Energy policy of China

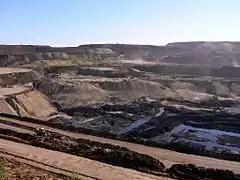
A coal mine near Hailar, Inner Mongolia

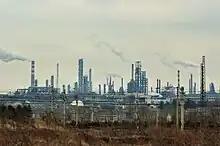
Jinling Oil Refinery, Qixia, Nanjing

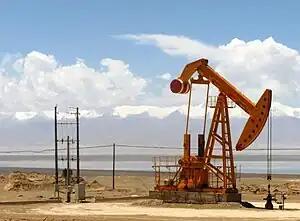
Oil well in Qaidam Basin, Qinghai

Coal remains the foundation of the Chinese energy system, covering close to 70 percent of the country's primary energy needs and representing 80 percent of the fuel used in electricity generation. China produces and consumes more coal than any other country. Analysis in 2016 shows that China's coal consumption appears to have peaked in 2014. According to Global Energy Monitor, China's government has limited the hours of 40% of coal-fired power stations built in 2019, due to overcapacity in electricity generation.